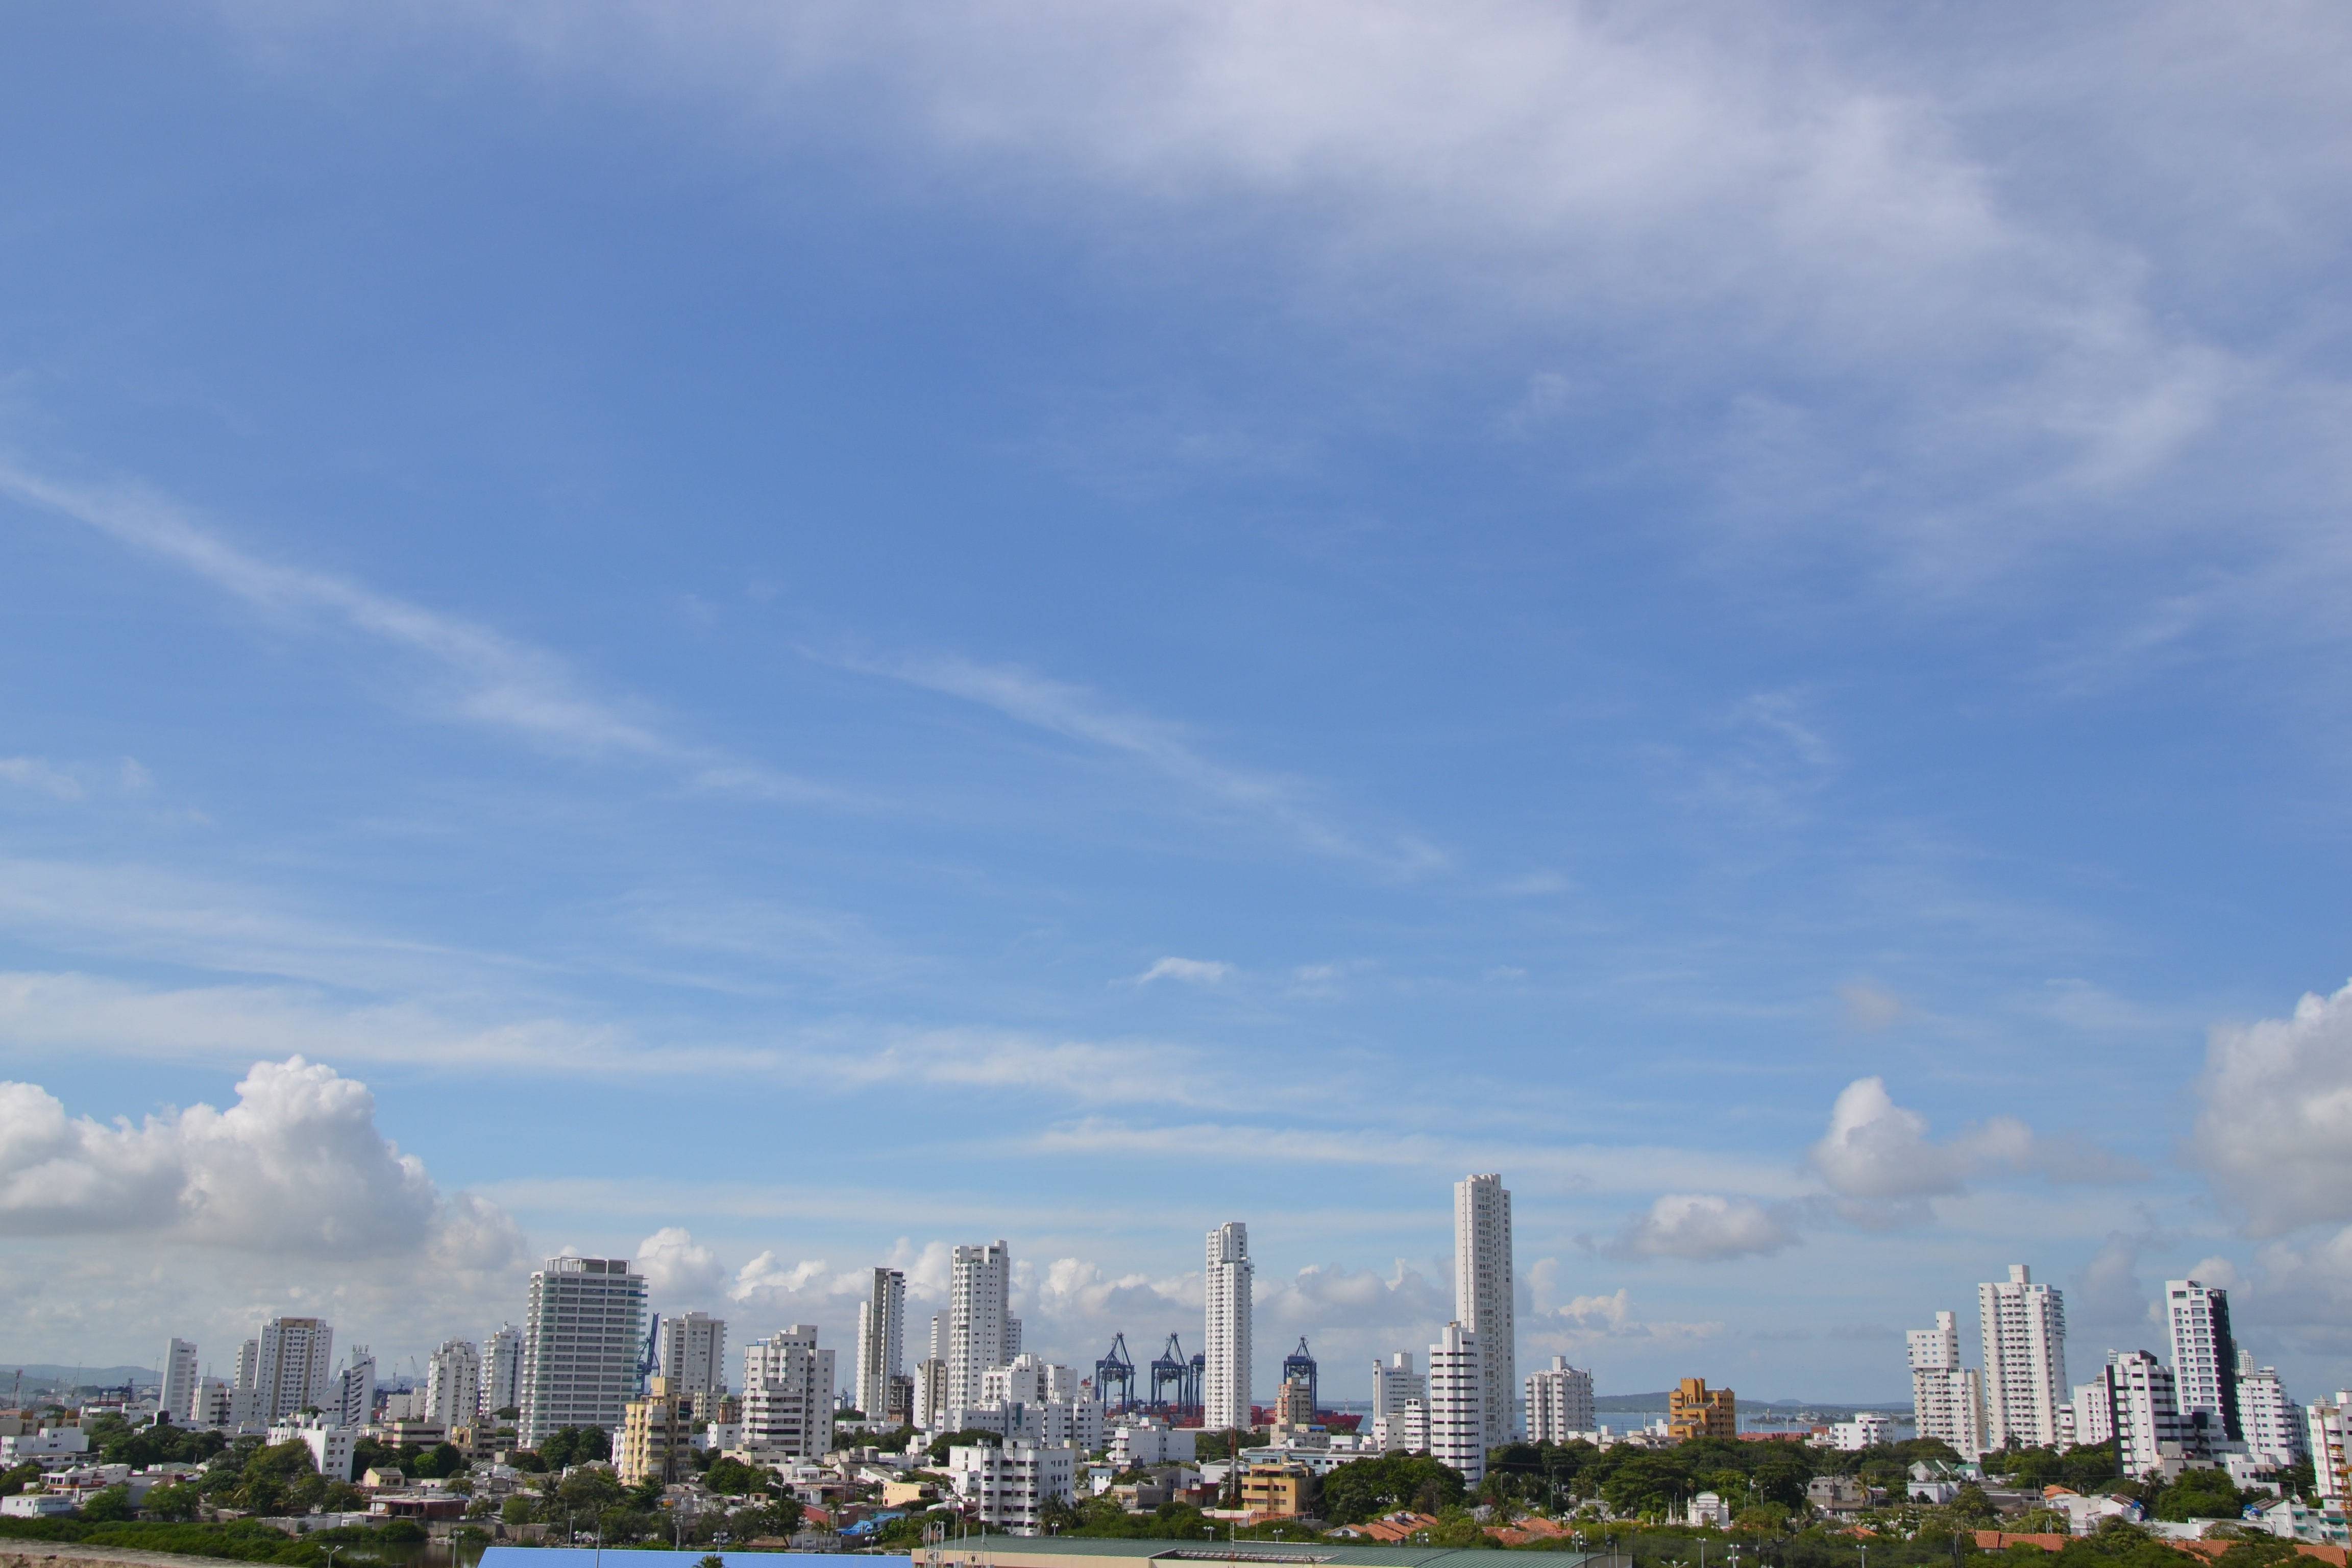
horizon, silhouette, cloud, architecture, sky, skyline, building, city, skyscraper, urban, cityscape, panorama, downtown, dusk, tower block, district, towers, homes, south america, colombia, residential area, geographical feature, human settlement, atmosphere of earth, metropolitan area